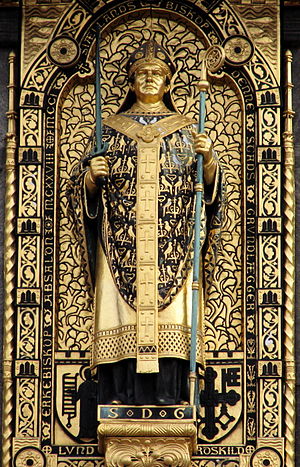
Absalon / Eftermæle / Mindesmærker for Absalon
Statue af Absalon på facaden af Københavns Rådhus, udført af Vilhelm Bissen.
Absalon var en politisk indflydelsesrig dansk biskop, ærkebiskop og statsmand, der var biskop i Roskilde fra 1158 til 1192 og ærkebiskop i Lund fra 1178 og frem til sin død. Han var landets vigtigste politiker og kirkefader i anden halvdel af 1100-tallet, og han var kong Valdemar 1. den Stores nærmeste rådgiver. Han var en vigtig personlighed i Danmarks territoriale udvidelse i Østersøen, europæiseringen i det tætte forhold til Vatikanet og i at reformere forholdet mellem kirken og offentligheden. Han kombinerede idealer fra den gregorianske reform med loyal støtte til stor magt til monarkiet.